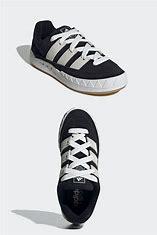
Brand: Adidas
Model: Adimatic